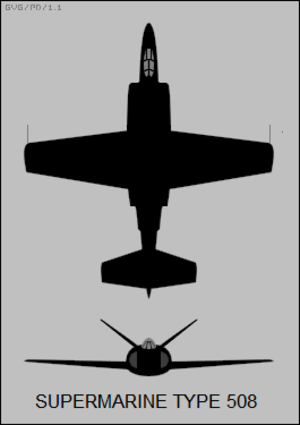
Le Supermarine Scimitar était un avion de chasse naval britannique exploité par la Fleet Air Arm de la Royal Navy. Le prototype de la version de production finale vola en janvier 1956 et les premiers appareils de production furent livrés en 1957. Il fut en service dans la Royal Navy de 1958 à 1969.